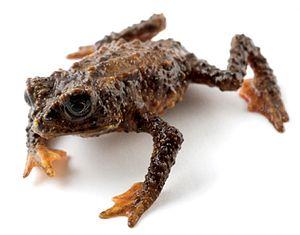
Osornophryne simpsoni est une espèce d'amphibiens de la famille des Bufonidae.